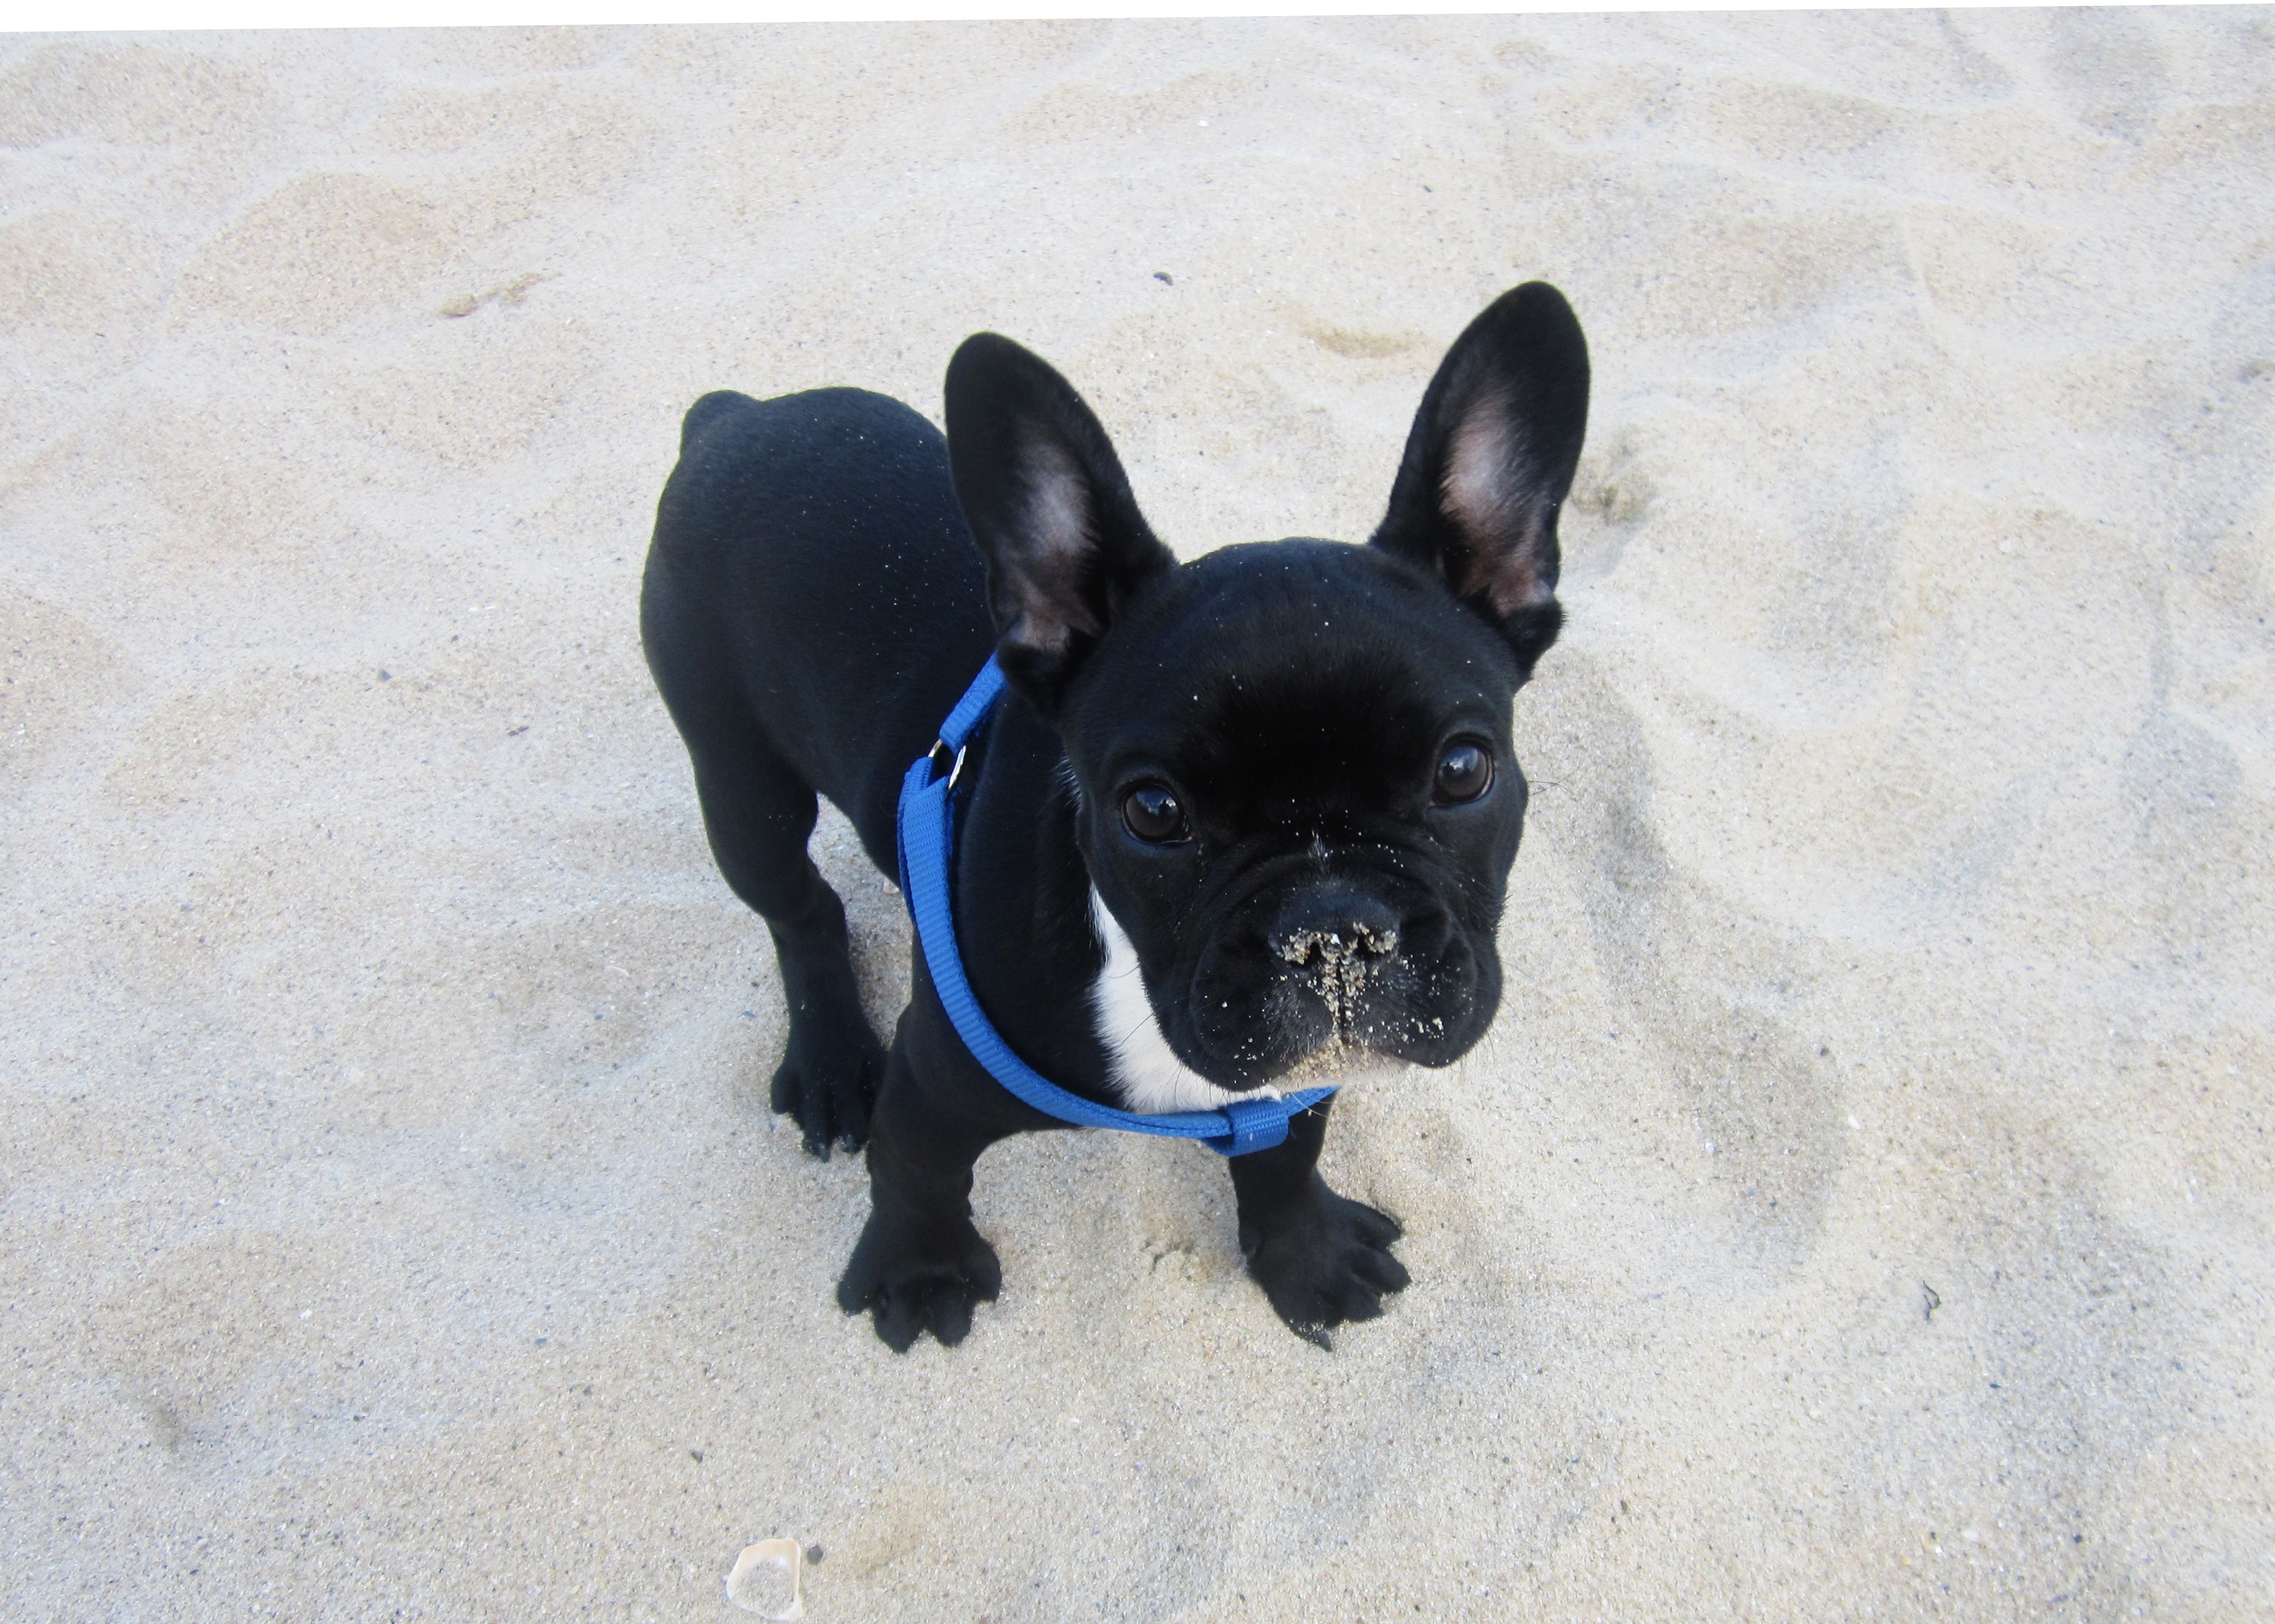
puppy, dog, animal, pet, mammal, bulldog, french, vertebrate, funny, french bulldog, dog breed, doggy, boston terrier, dog like mammal, carnivoran, toy bulldog